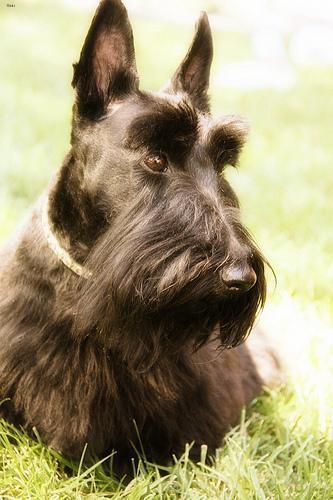
scottish terrier